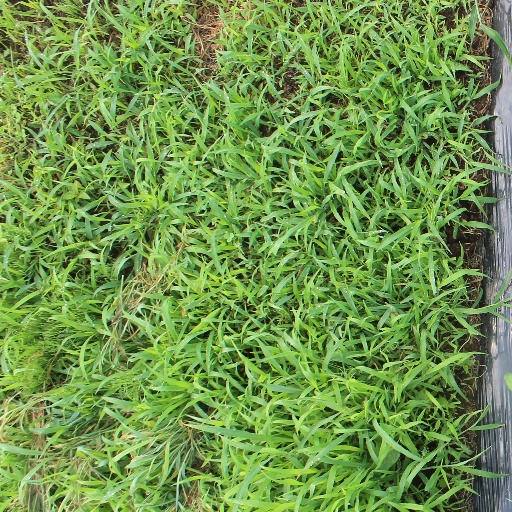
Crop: sorghum